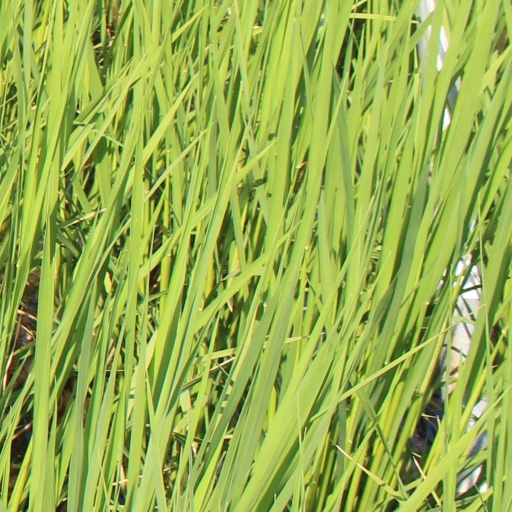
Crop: rice